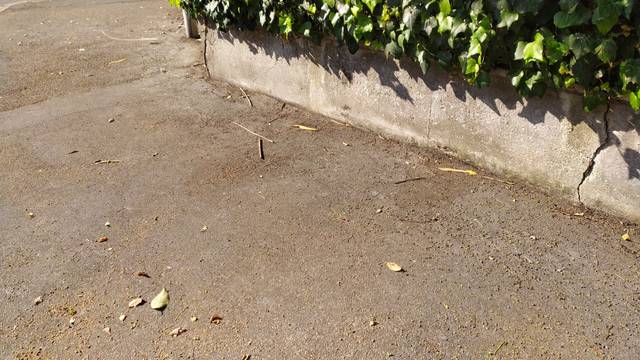
Region: Italy
Coordinates: 45.547, 11.51